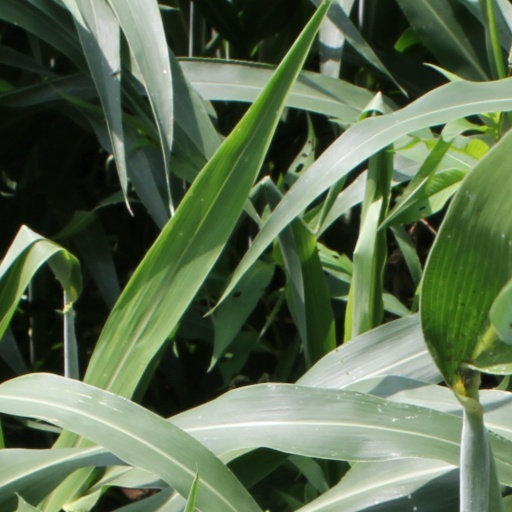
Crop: sorghum